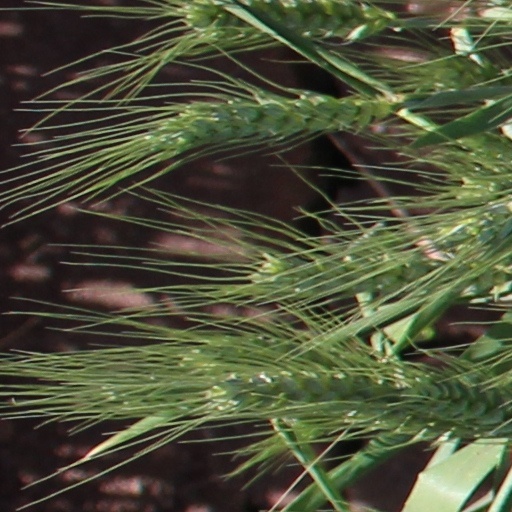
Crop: wheat